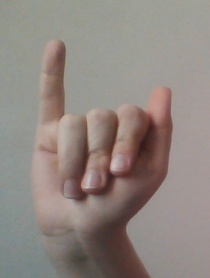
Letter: meem